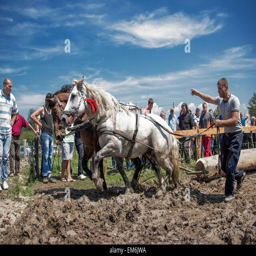
horses pulling a log over finish